Invasomes

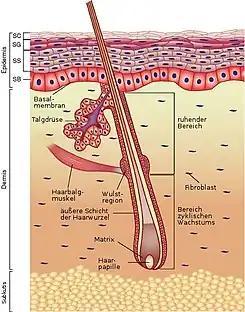

Transdermal drug delivery systems are methods to transport drug therapies across the skin barrier. The skin is the largest organ of the body and its primary aim is to protect the body against chemical, thermal, radiation, and microbial threats. However, it is not completely waterproof, allowing some exchange of gas, heat, and fluids from its external environment.